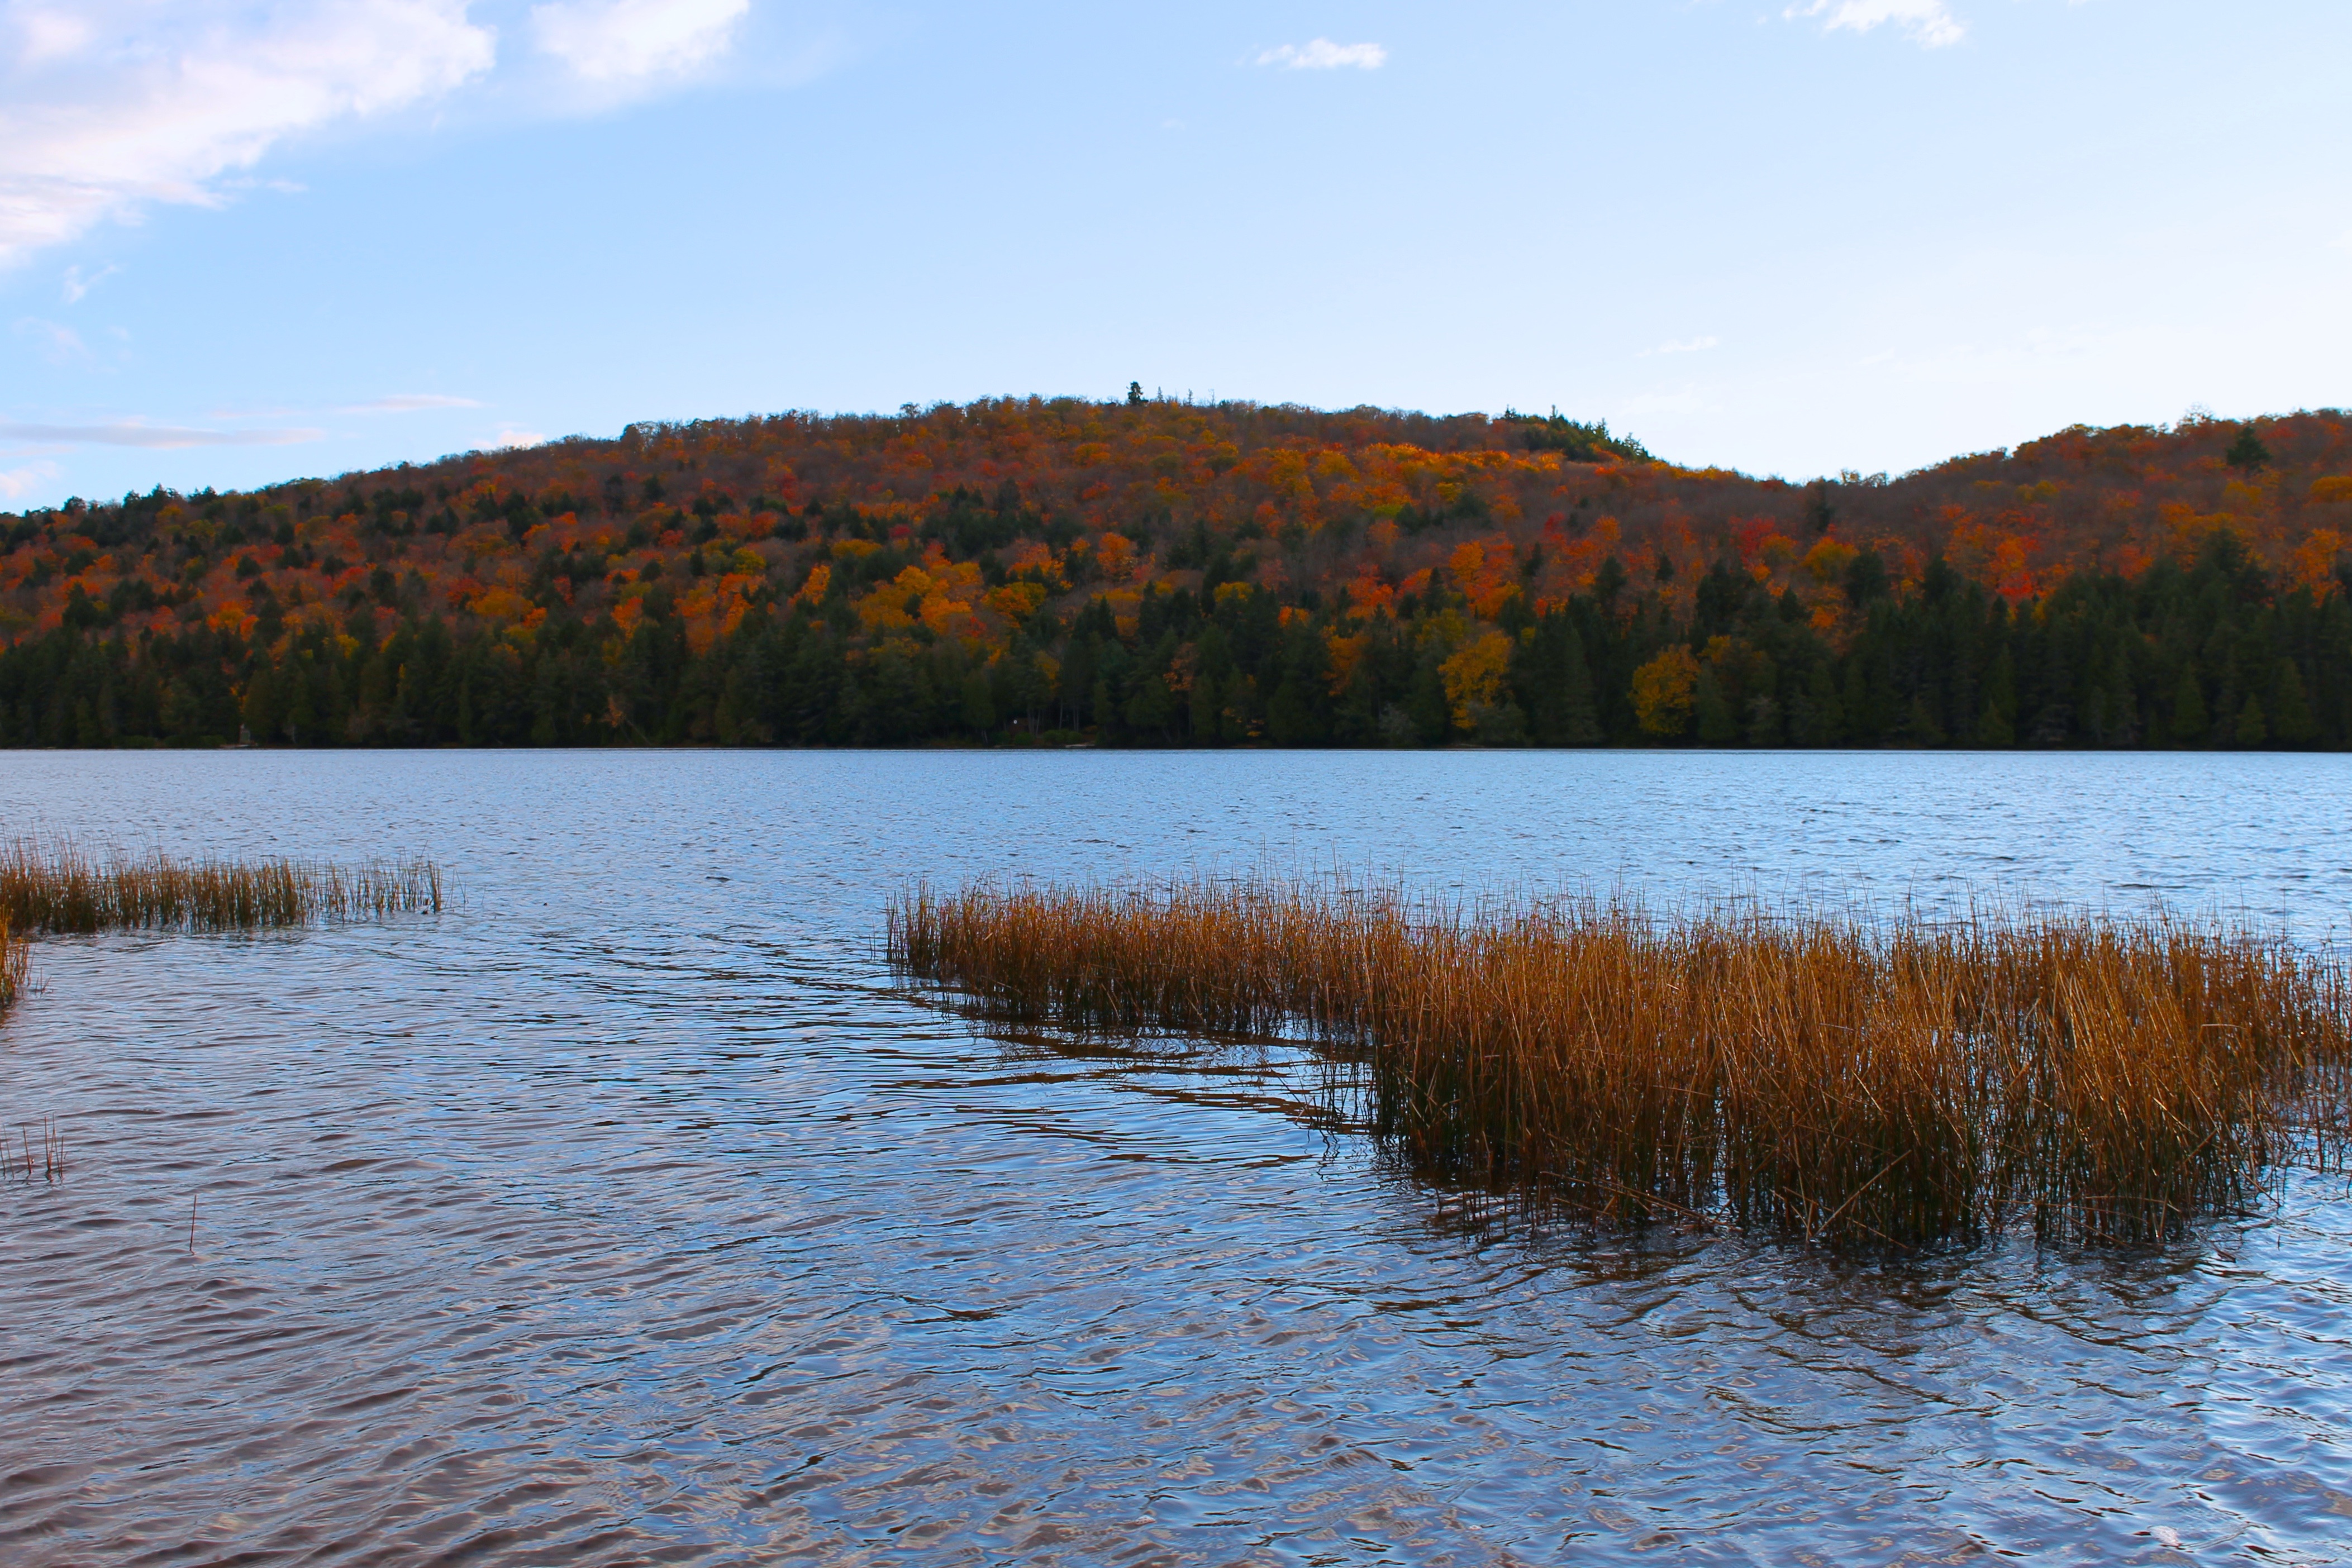
marsh, wilderness, lake, river, pond, reflection, autumn, reservoir, body of water, wetland, habitat, loch, natural environment